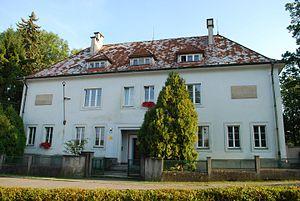
Bystrička est un village de Slovaquie situé dans la région de Žilina.